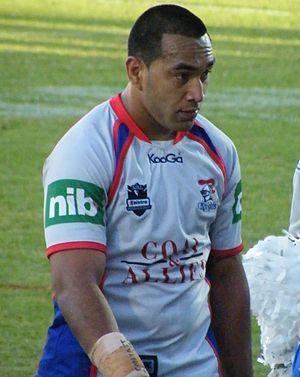
Zeb Taia, né le 11 octobre 1984 à Auckland, est un joueur de rugby à XIII néo-zélandais d'origine des Îles Cook évoluant au poste de deuxième ligne, troisième ligne, pilier ou centre. Il fait ses débuts en National Rugby League avec les Eels de Parramatta lors de la saison 2006 mais ne parvient pas à y devenir titulaire. Il rejoint en 2007 les Knights de Newcastle où il y évolue six saisons et obtient une place de titulaire. En 2013, il rejoint la Super League et la franchise française des Dragons Catalans.